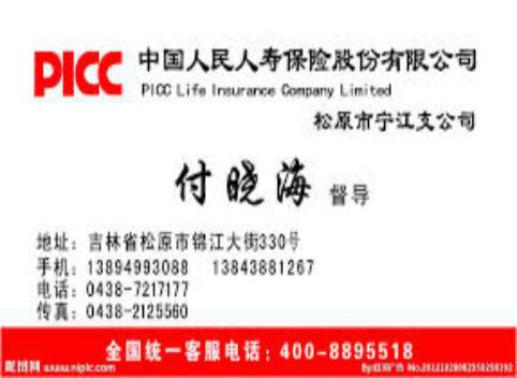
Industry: Others